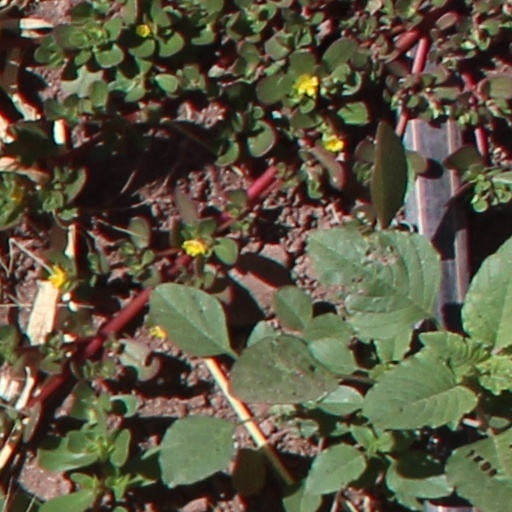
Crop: wheat